Harry M. Daugherty

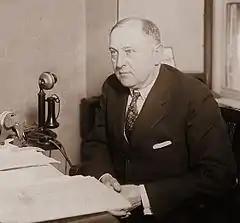
Attorney General Daugherty in his office

The establishment of primary elections for the U.S. Senate in 1914 greatly reduced the power of political bosses such as Daugherty. He remained fully engaged as a political operative in spite of this major change, however, attaching himself to a powerful state senator named Warren G. Harding. Daugherty had known Harding since the autumn of 1899, when he had been prominent in Ohio politics and Harding was a 35-year-old upstart. It would not be too many years before these roles were reversed, however, with Harding elected to the state senate in 1901 and appointed Republican floor leader in that same session. Harding was an eloquent speaker and a skilled negotiator of political compromise and emerged as one of the top leaders of the Foraker faction.